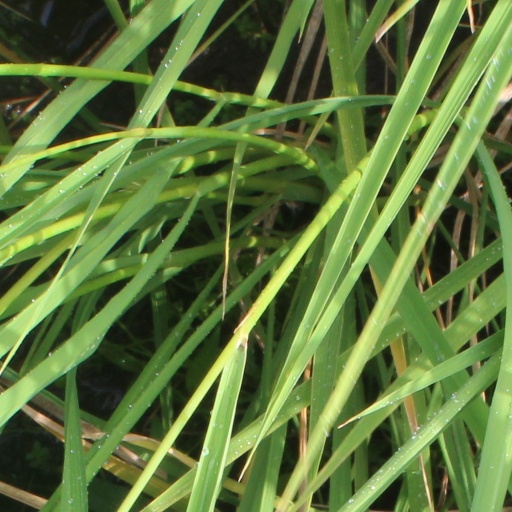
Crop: rice